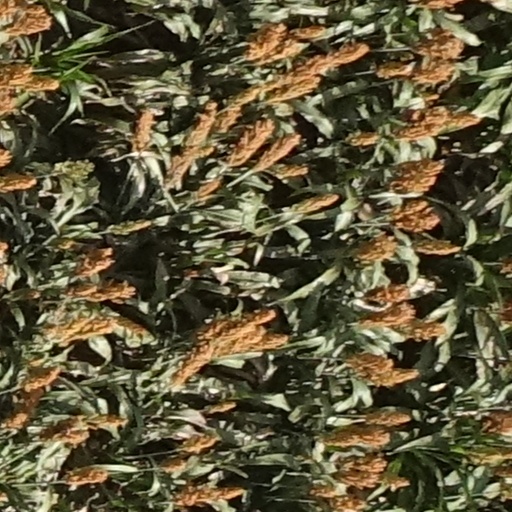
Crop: sorghum